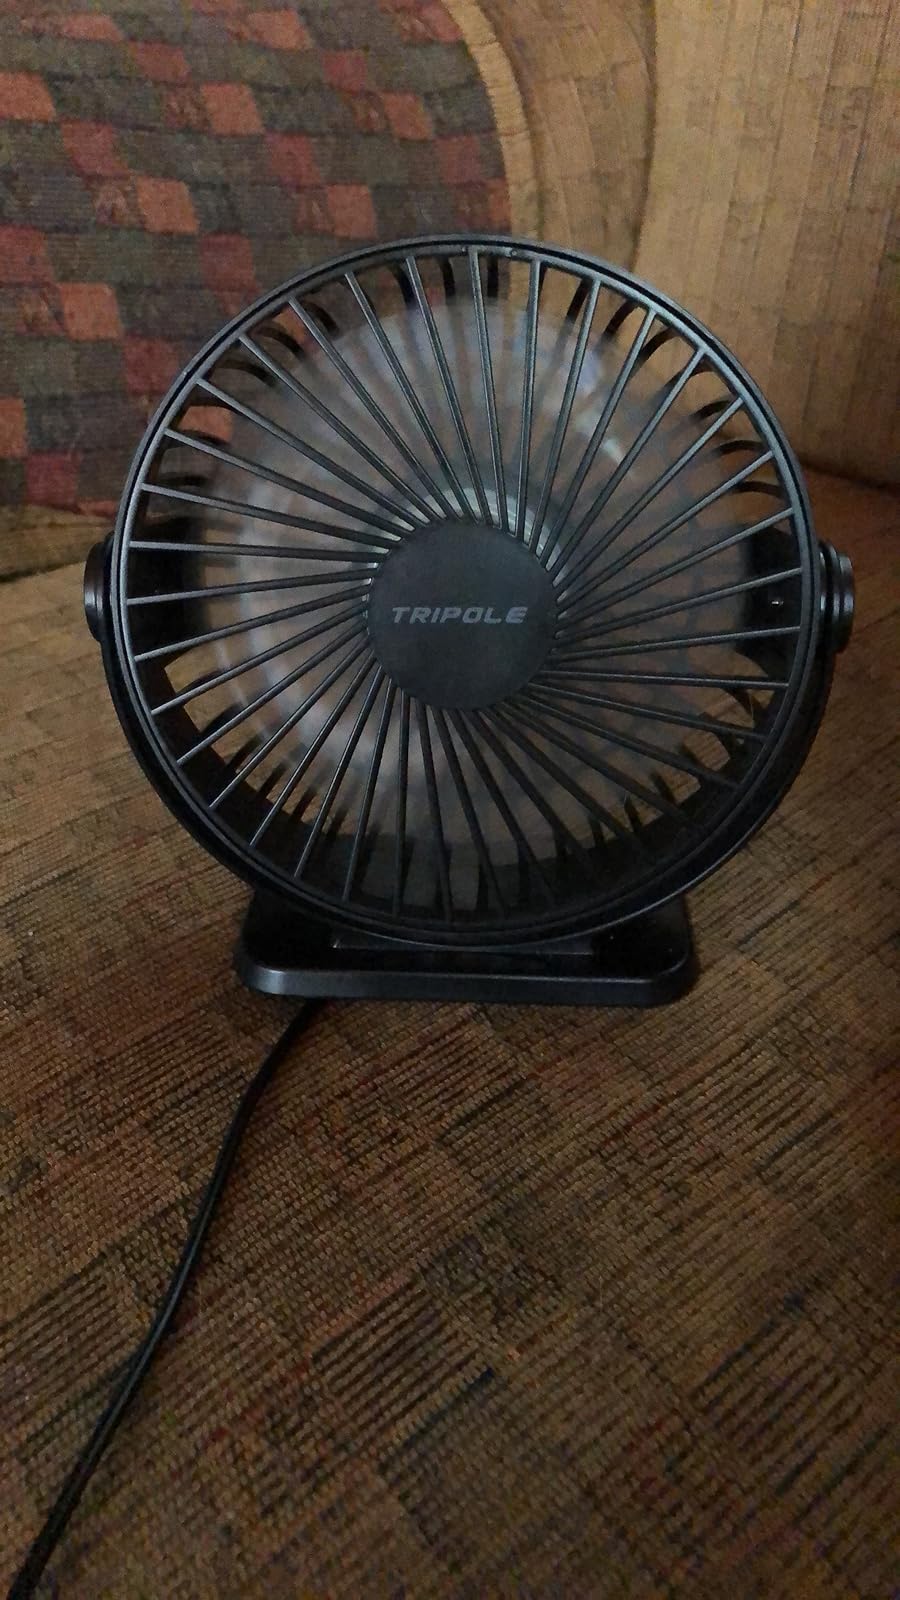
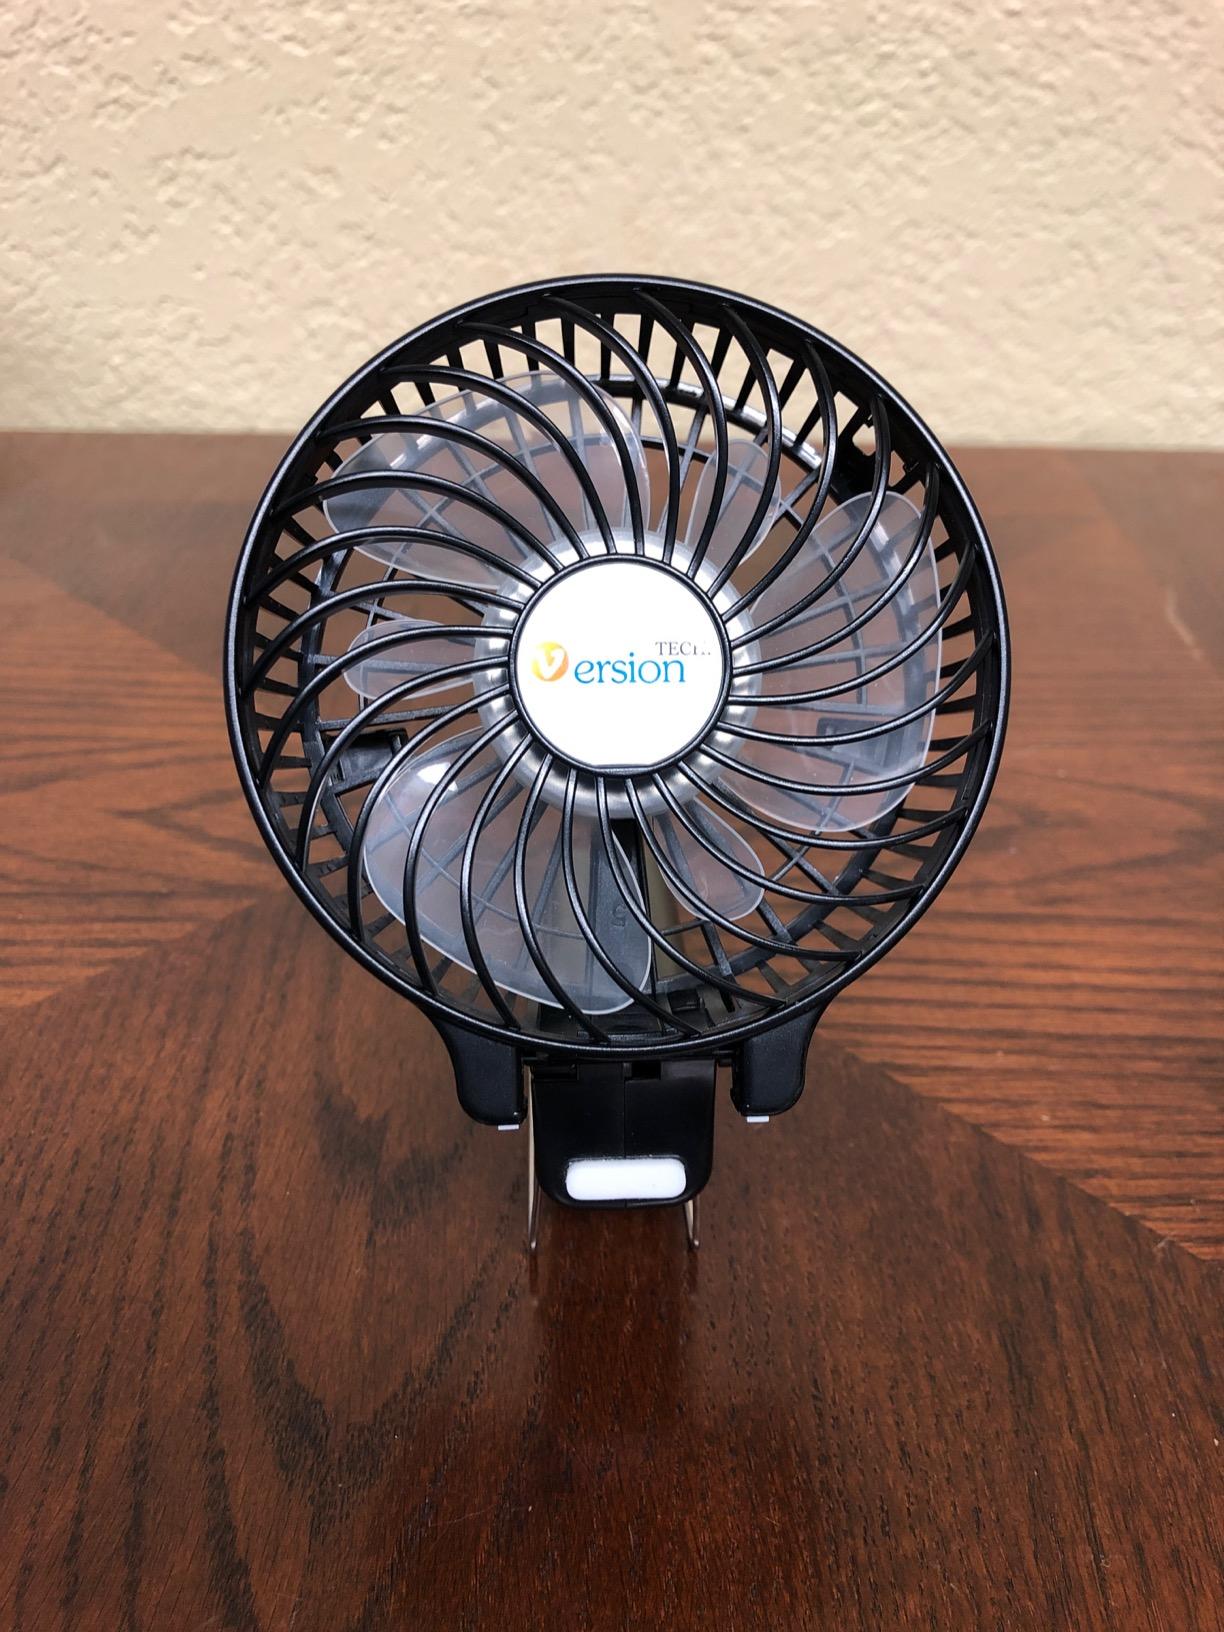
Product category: fan
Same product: no